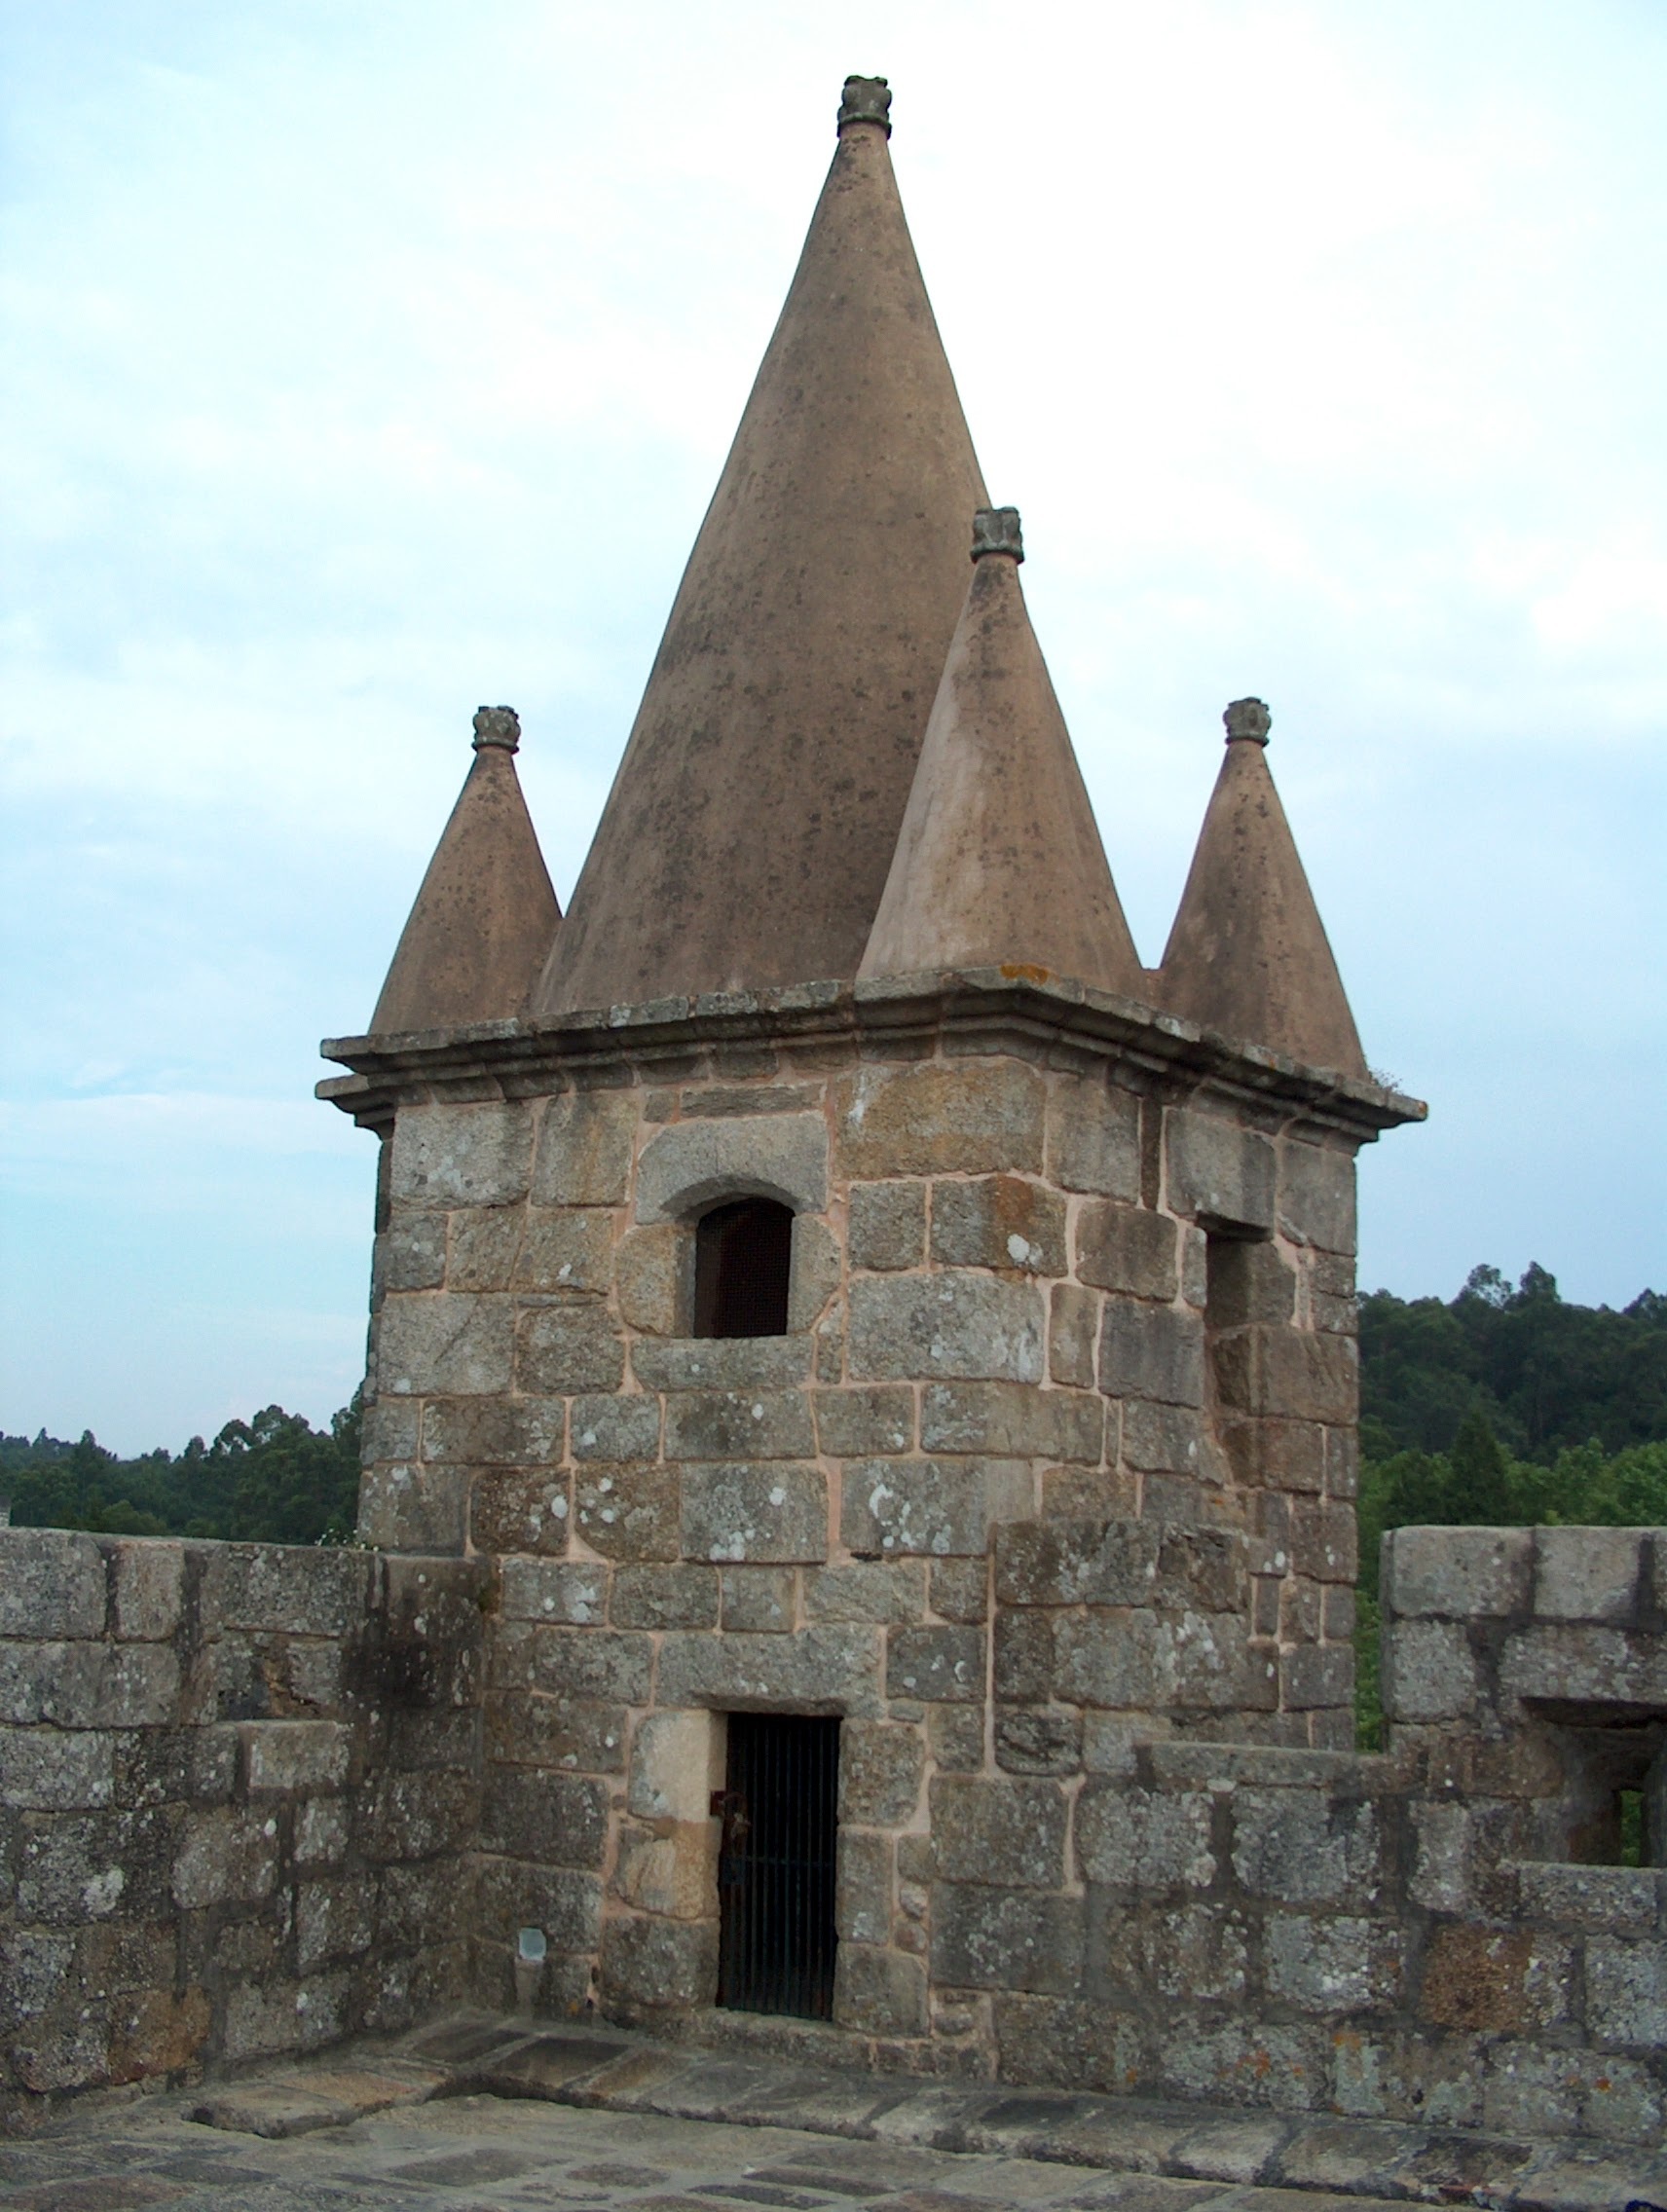
building, tower, castle, church, chapel, place of worship, bell tower, medieval, fortress, stairs, steeple, monastery, portugal, medieval castle, historic site, spanish missions in california, santa maria of the fair